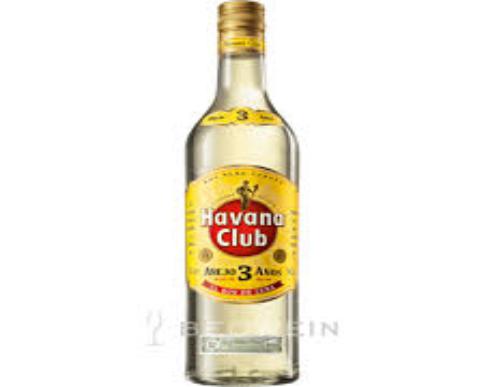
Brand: Havana Club
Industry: Necessities